Glorietta

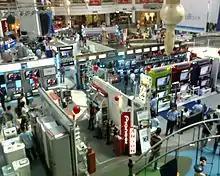
A shot of the activity center (atrium) during an electronics event in 2007

Tenants that set up shop in Ayala Center prior to Glorietta's development, most notably Mercury Drug, Automatic Centre, Jollibee, Max's, and McDonald's, also found a home in Glorietta. The department stores surrounding the mall – SM Makati, The Landmark, and Rustan's – were utilized by Glorietta as its anchor tenants for its supermarkets and department stores.